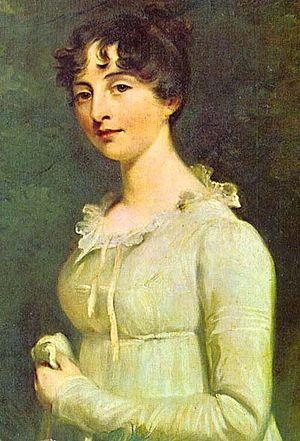
Miss Elizabeth Bennet est un personnage de fiction créé par la romancière anglaise Jane Austen, protagoniste de son roman le plus connu et le plus apprécié, Pride and Prejudice, paru en 1813. Elizabeth Bennet est parfois appelée Miss Eliza ou Eliza par ses connaissances, mais toujours Lizzy par sa famille.
Orgueil et Préjugés et Zombies est un roman parodique de l'écrivain américain Seth Grahame-Smith, paru en 2009 chez Quirk Books. Surfant sur le goût du public pour des œuvres comme Twilight, il insère dans le roman classique Orgueil et Préjugés, publié en 1813 par Jane Austen des éléments des fictions modernes sur les zombies et les ninjas.